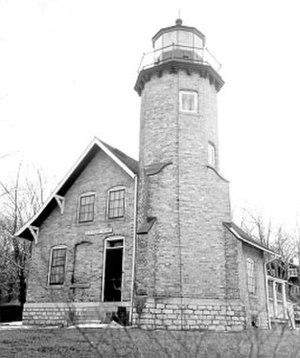
Le phare de White River, est un phare inactif du lac Michigan, près de Whitehall situé sur une mince péninsule de terre séparant le lac Michigan du lac White dans le Comté de Muskegon, Michigan.